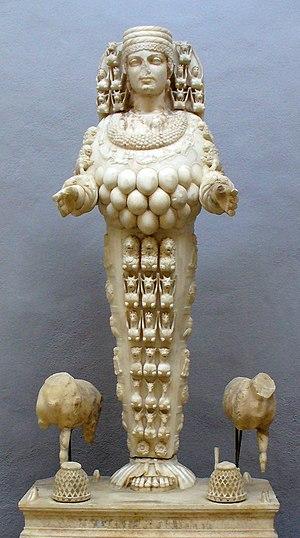
Éphèse est l'une des plus anciennes et plus importantes cités grecques d'Asie Mineure, la première de l'Ionie.